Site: brandenburg
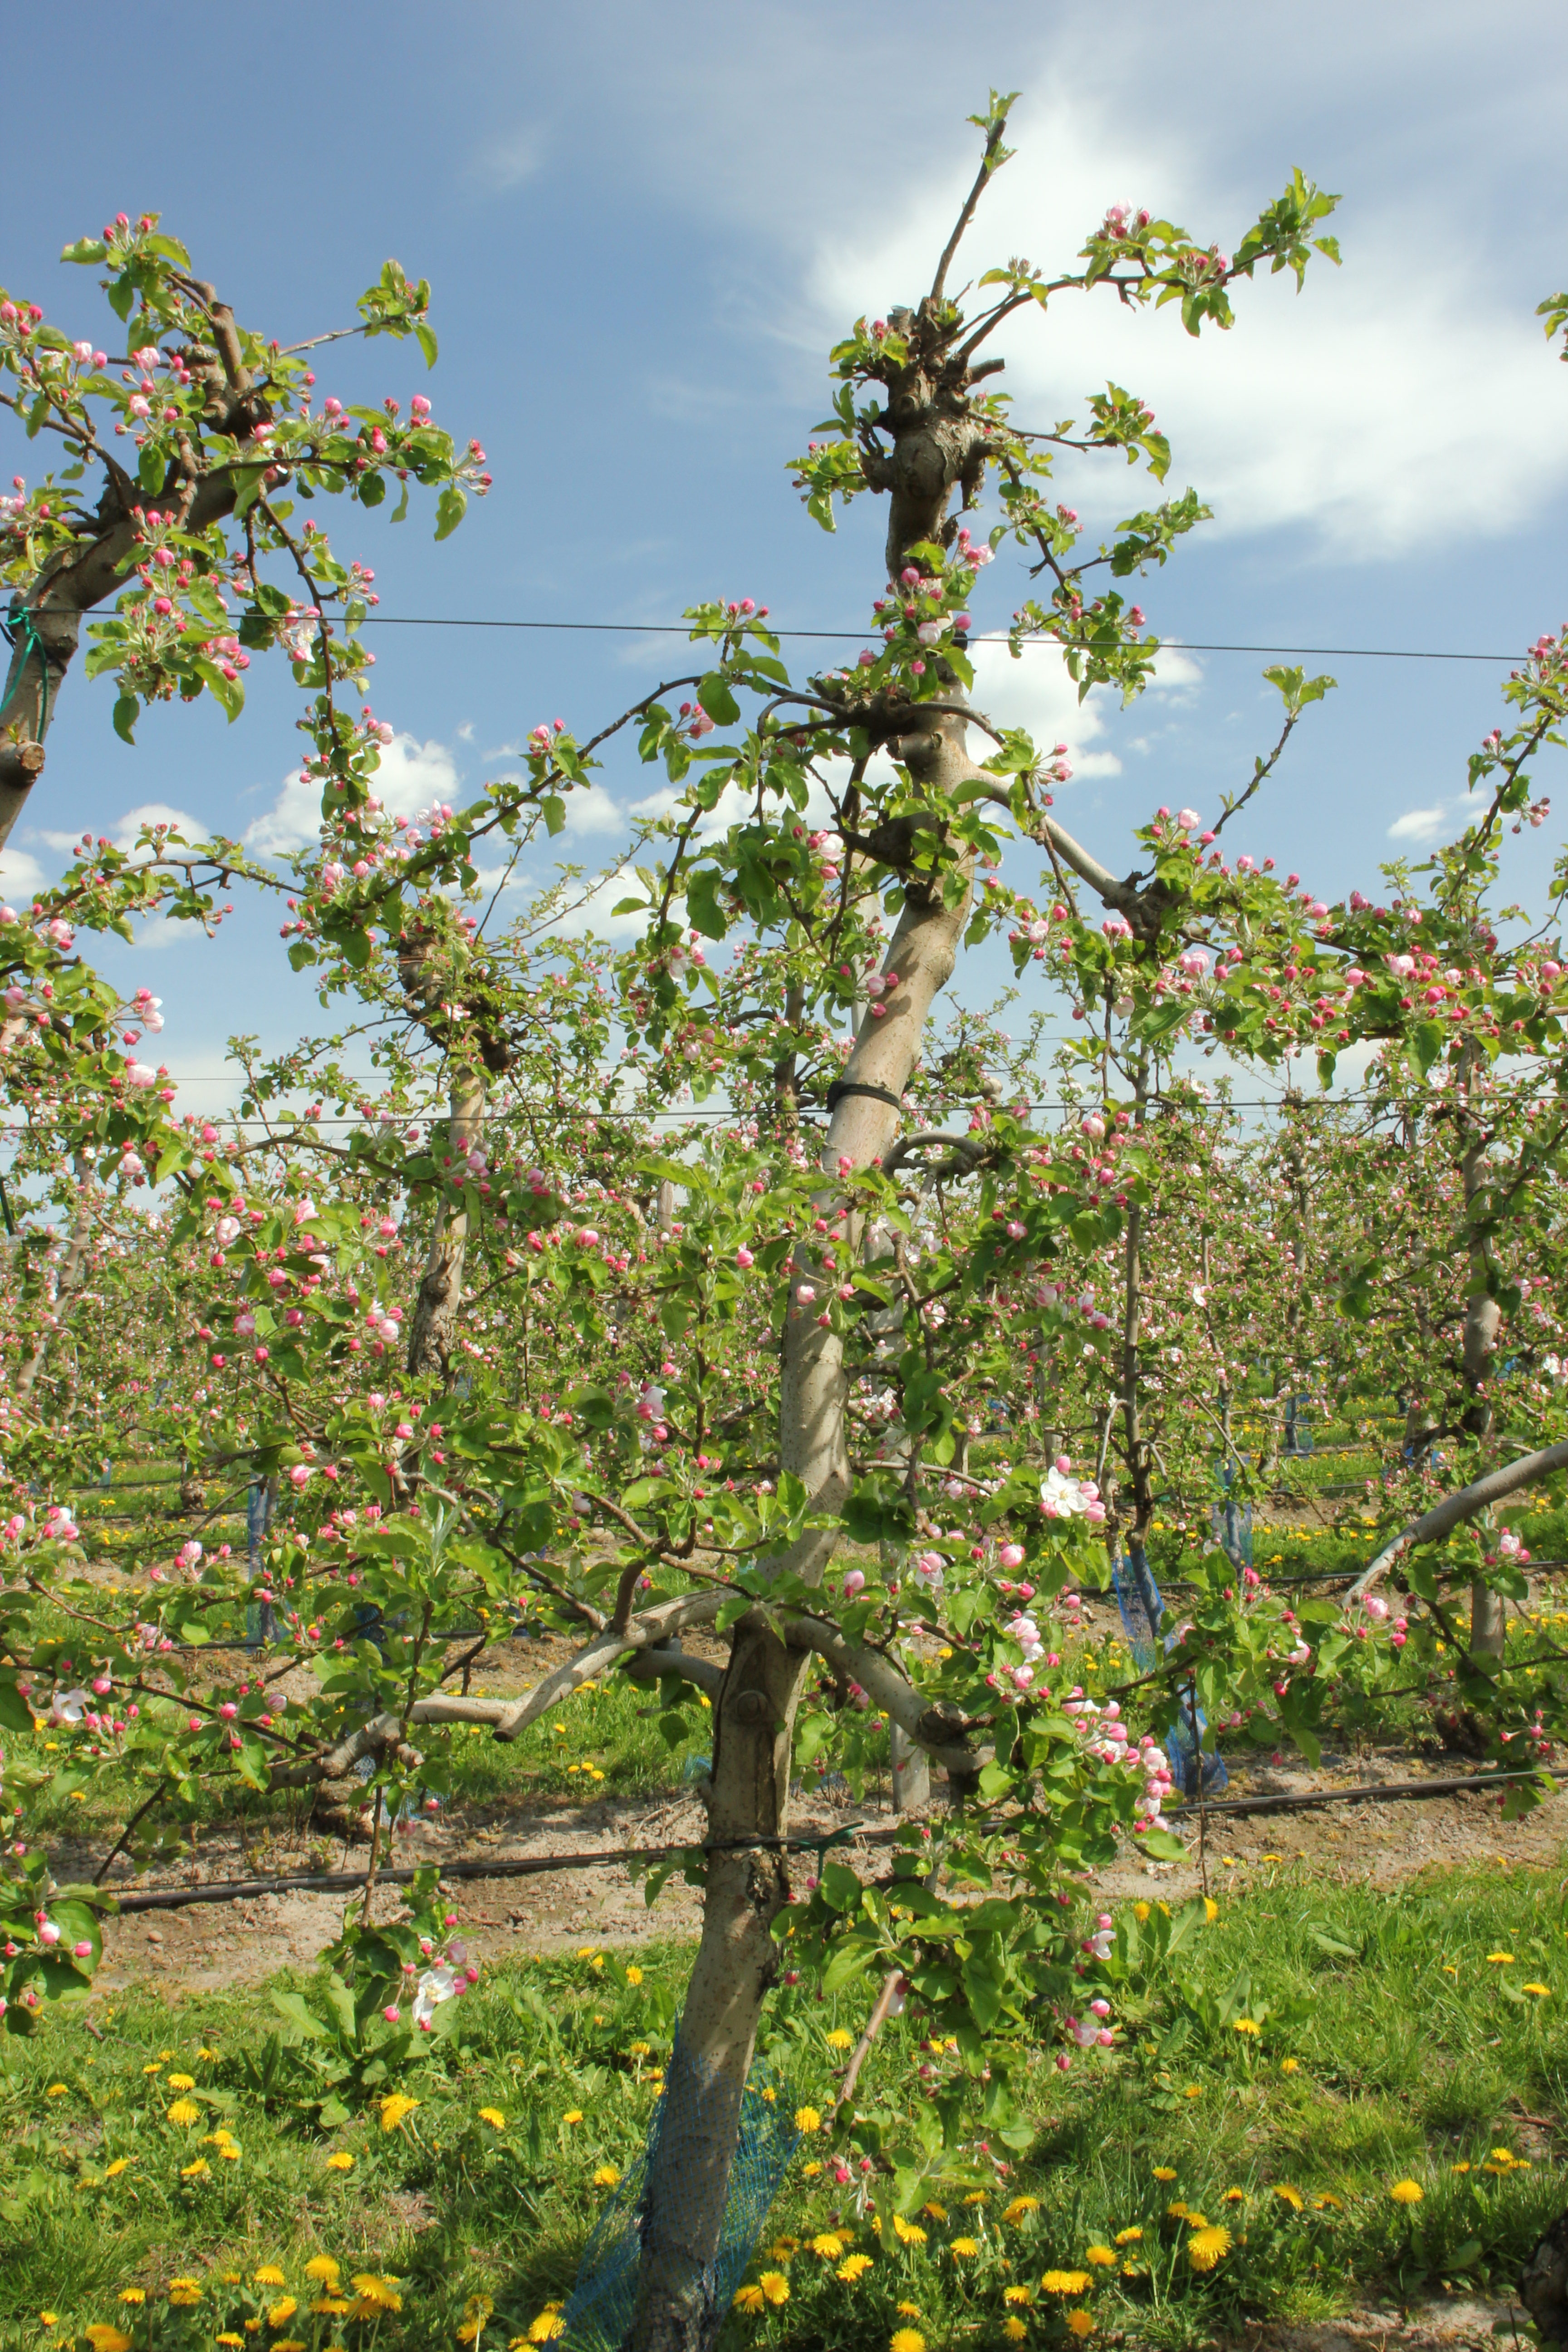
Growth stage (BBCH 57): Inflorescence emergence